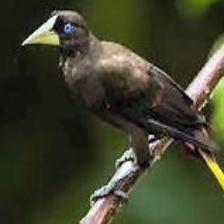
Species: CRESTED OROPENDOLA
Scientific name: PSAROCOLIUS DECUMANUS